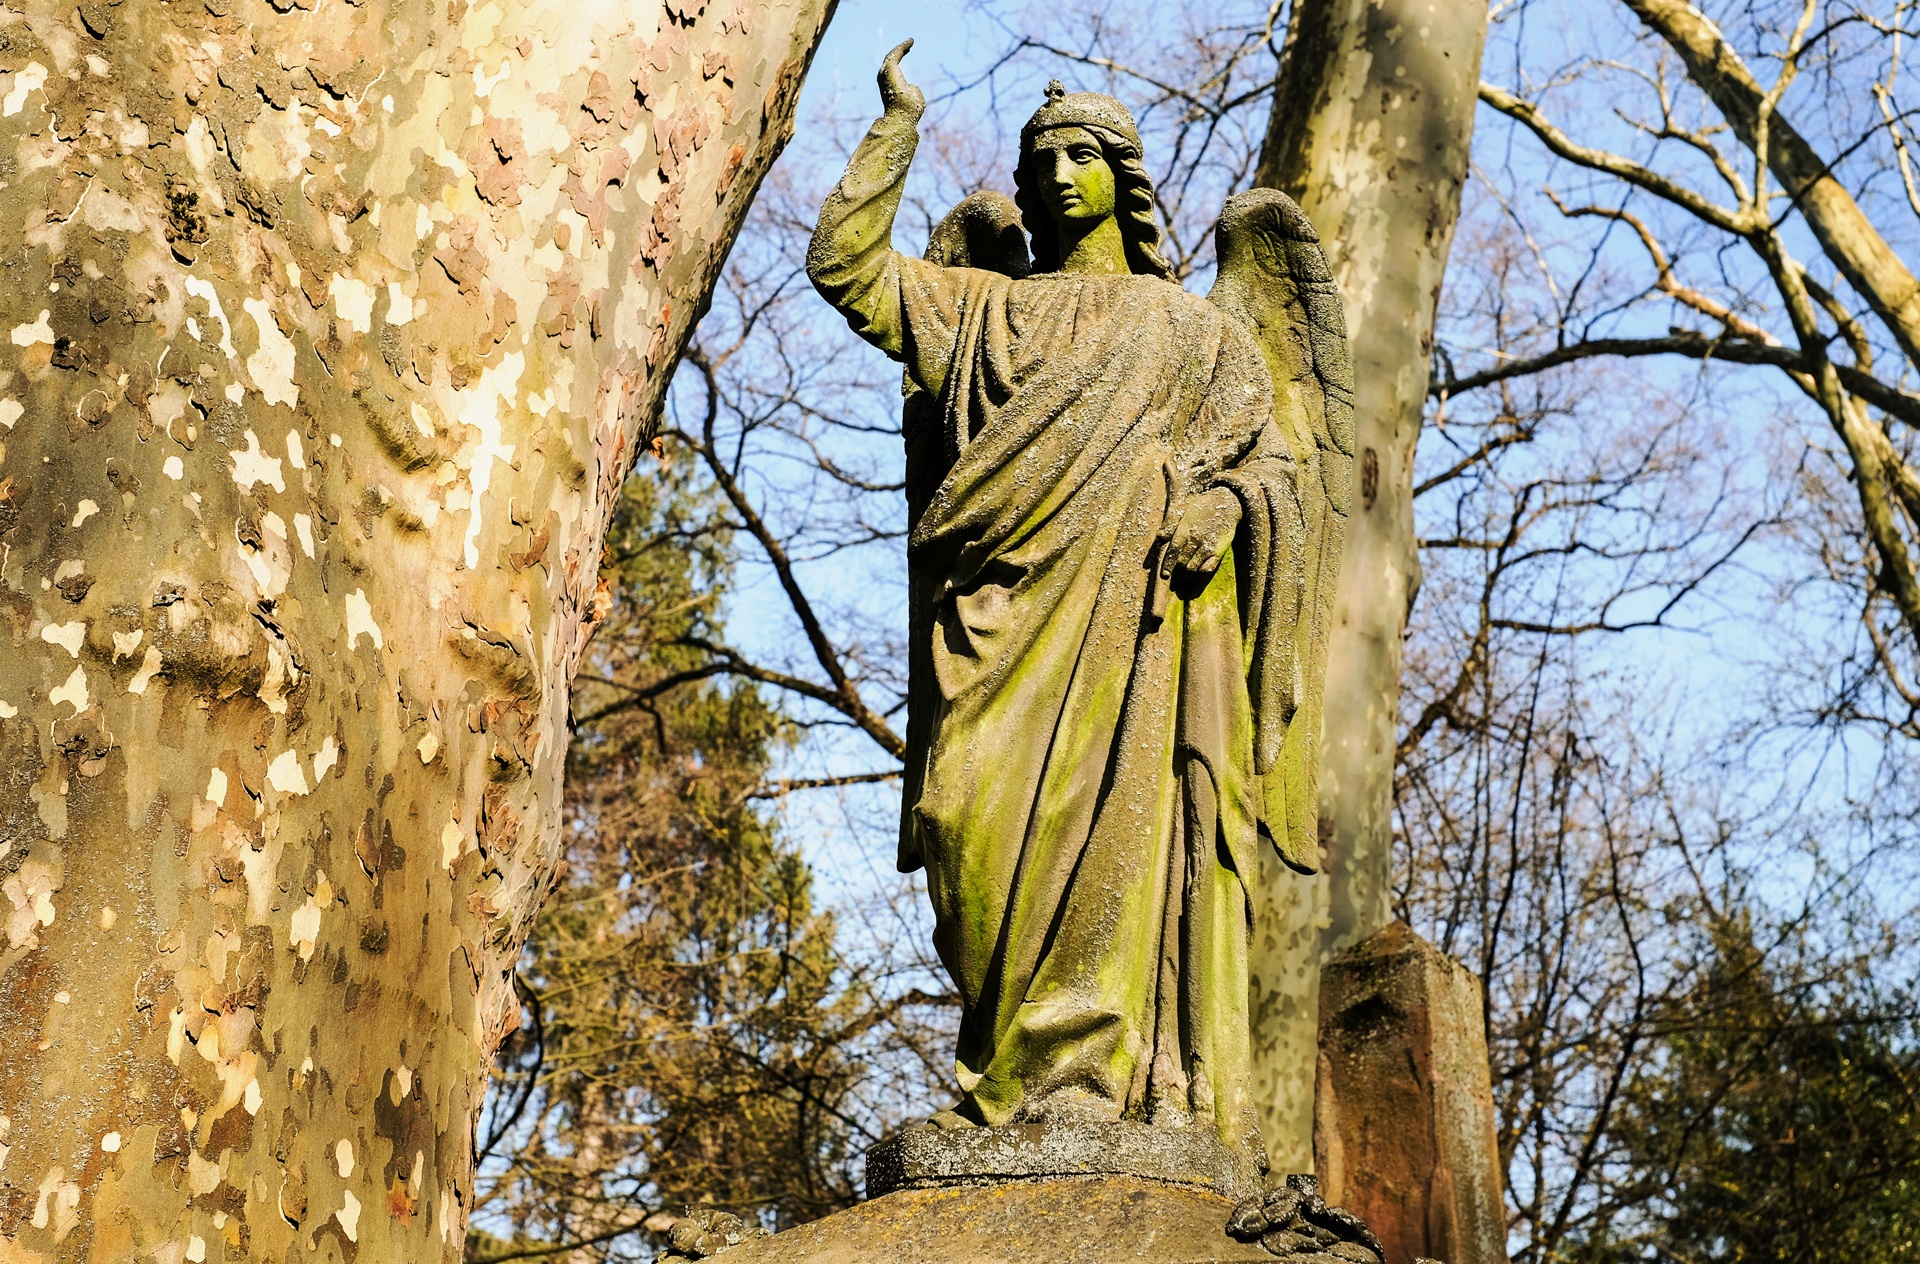
tree, nature, forest, branch, plant, leaf, trunk, old, stone, spring, autumn, cemetery, season, sculpture, angel, art, natural environment, woody plant